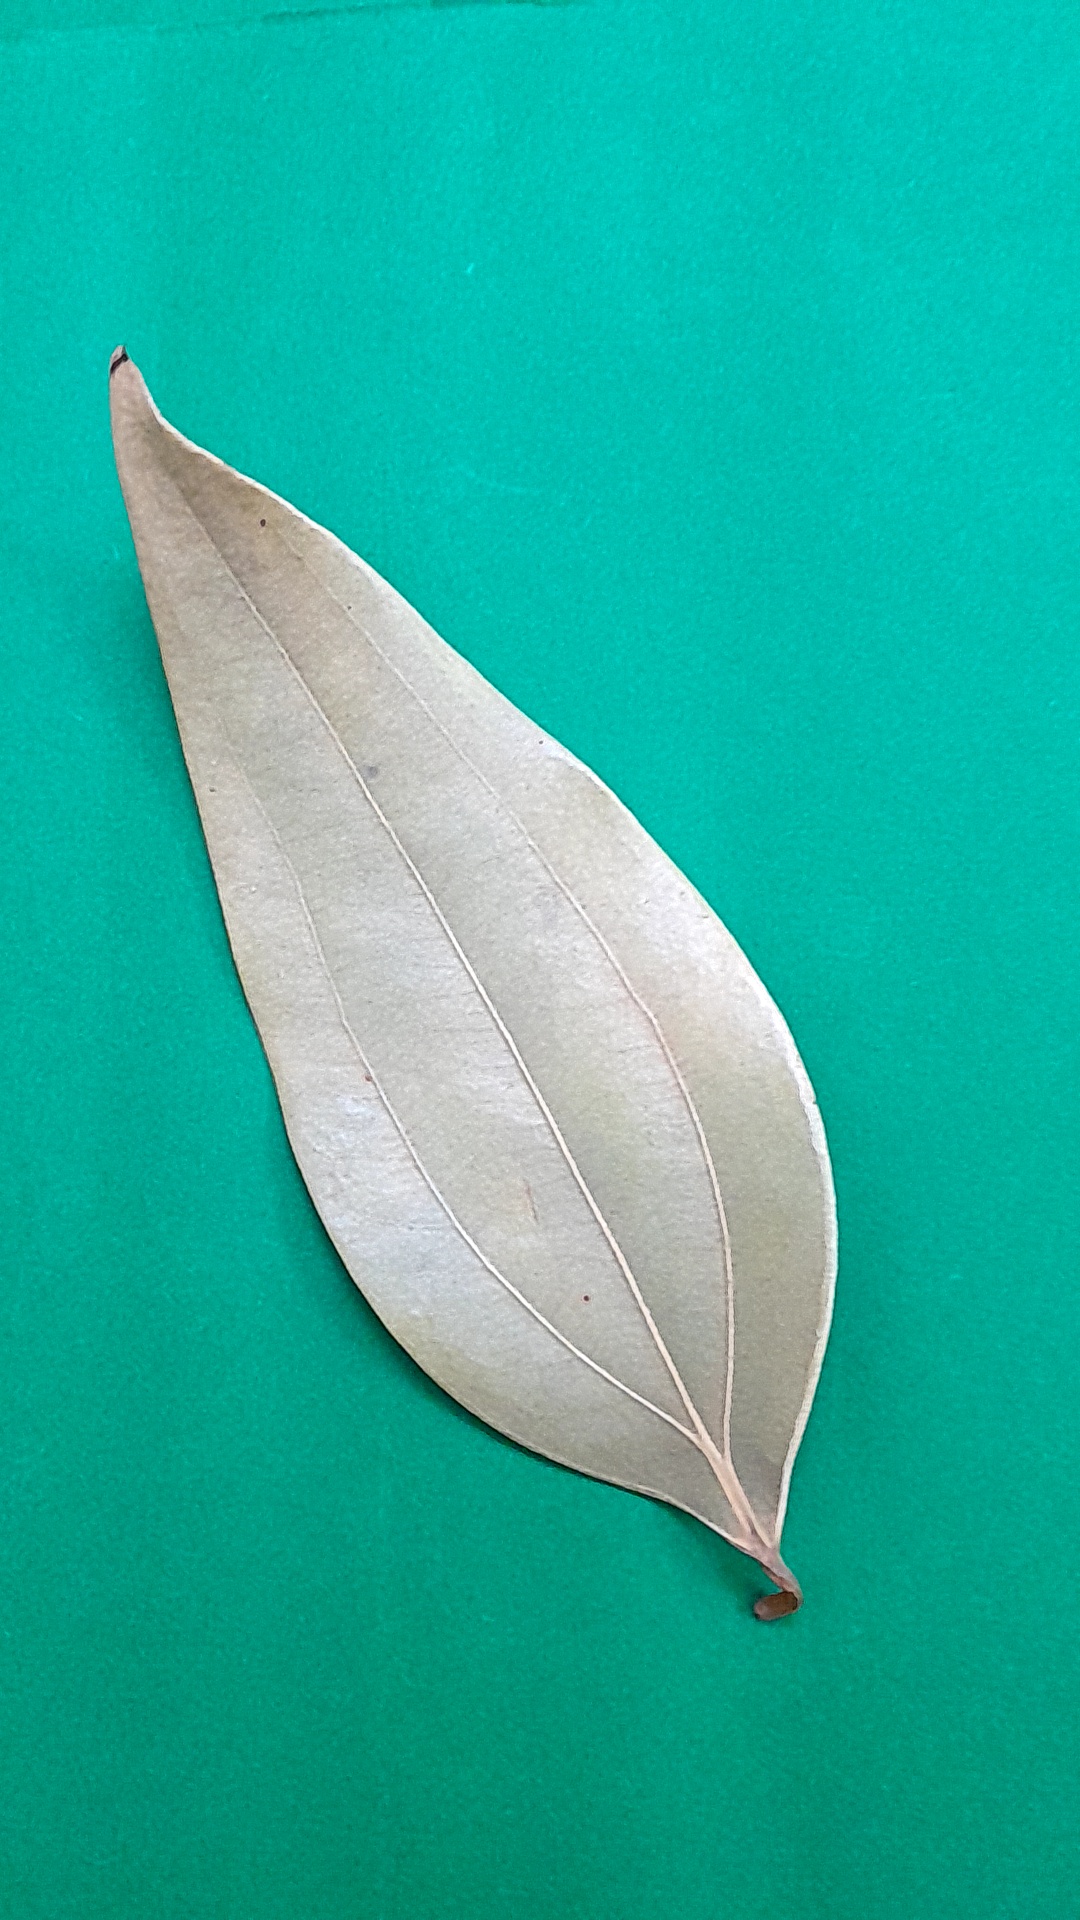
Label: Dry Leaf